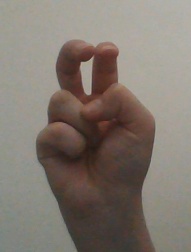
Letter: toot